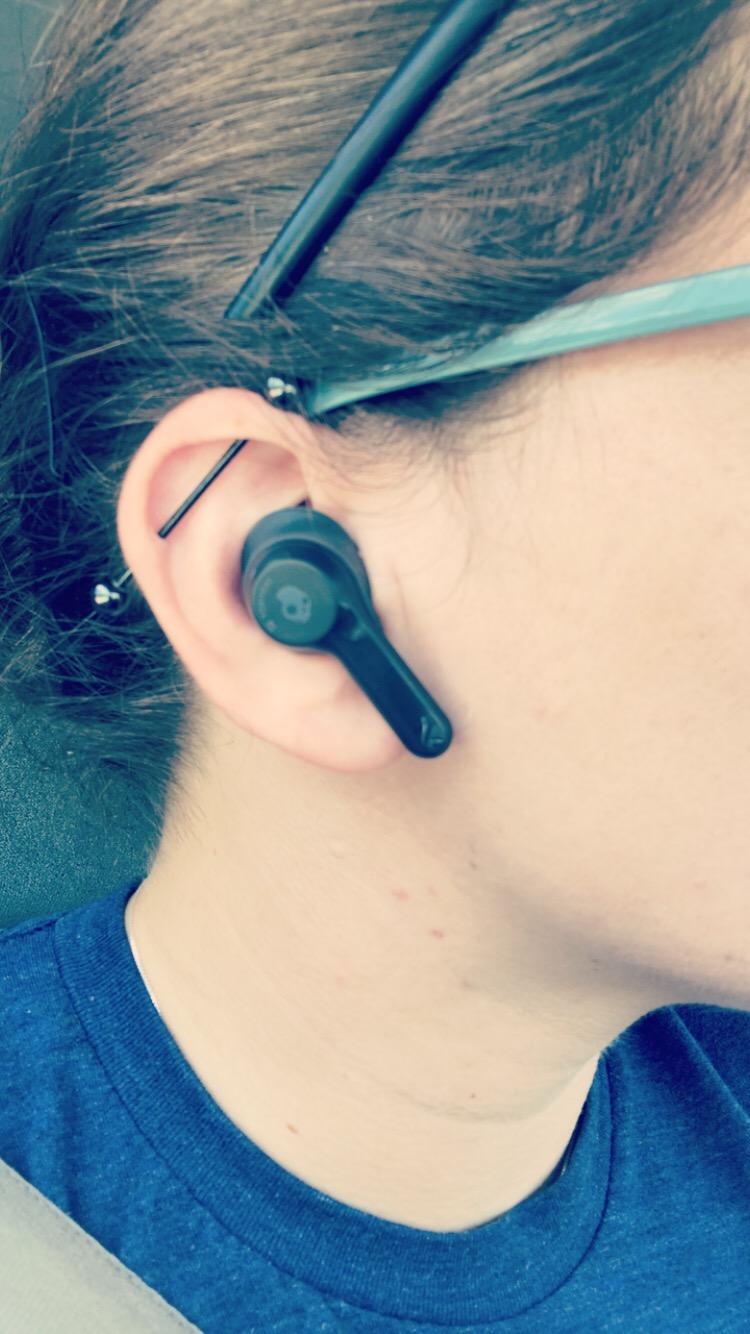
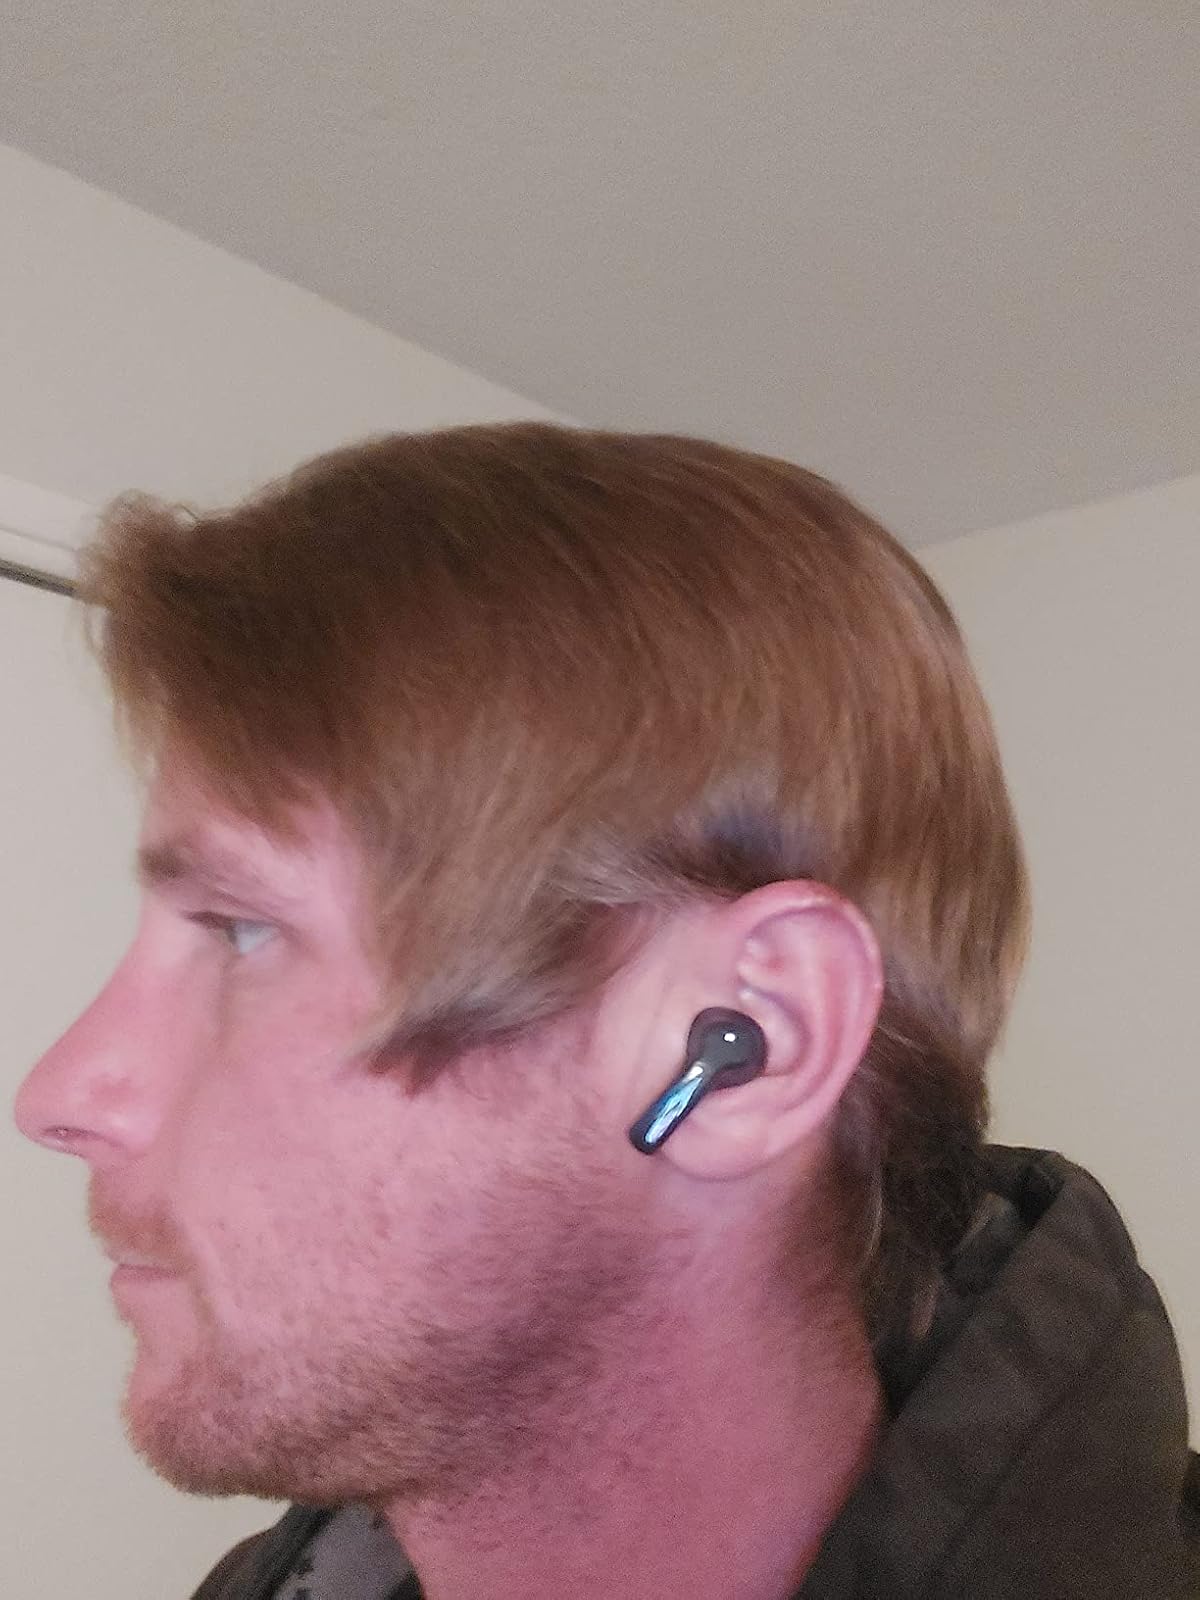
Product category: earbuds
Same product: no